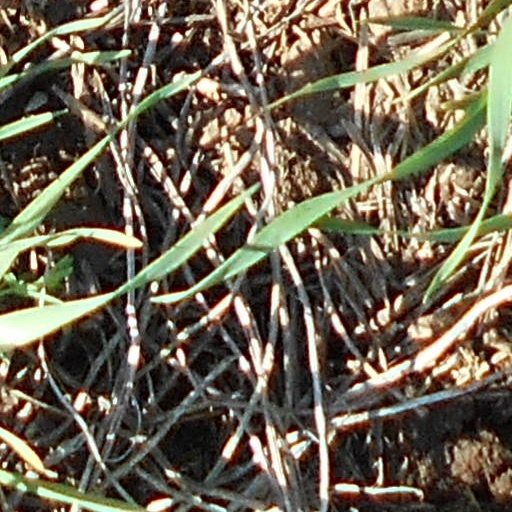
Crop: wheat